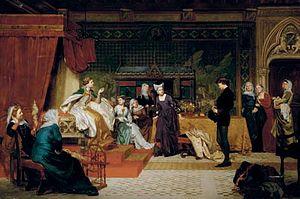
Eugène-Ernest Hillemacher est un peintre français, né à Paris le 13 octobre 1818 et mort dans la même ville le 3 mars 1887.